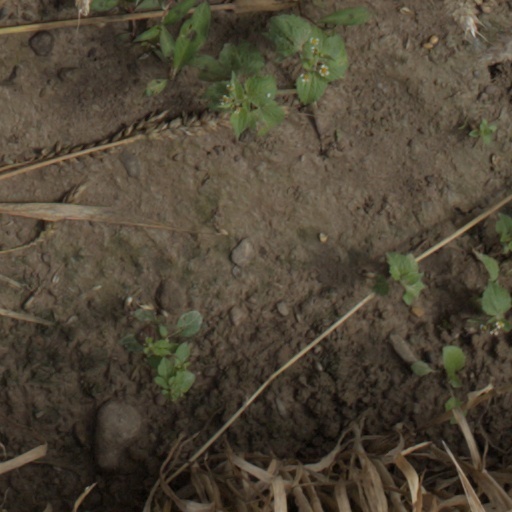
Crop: wheat